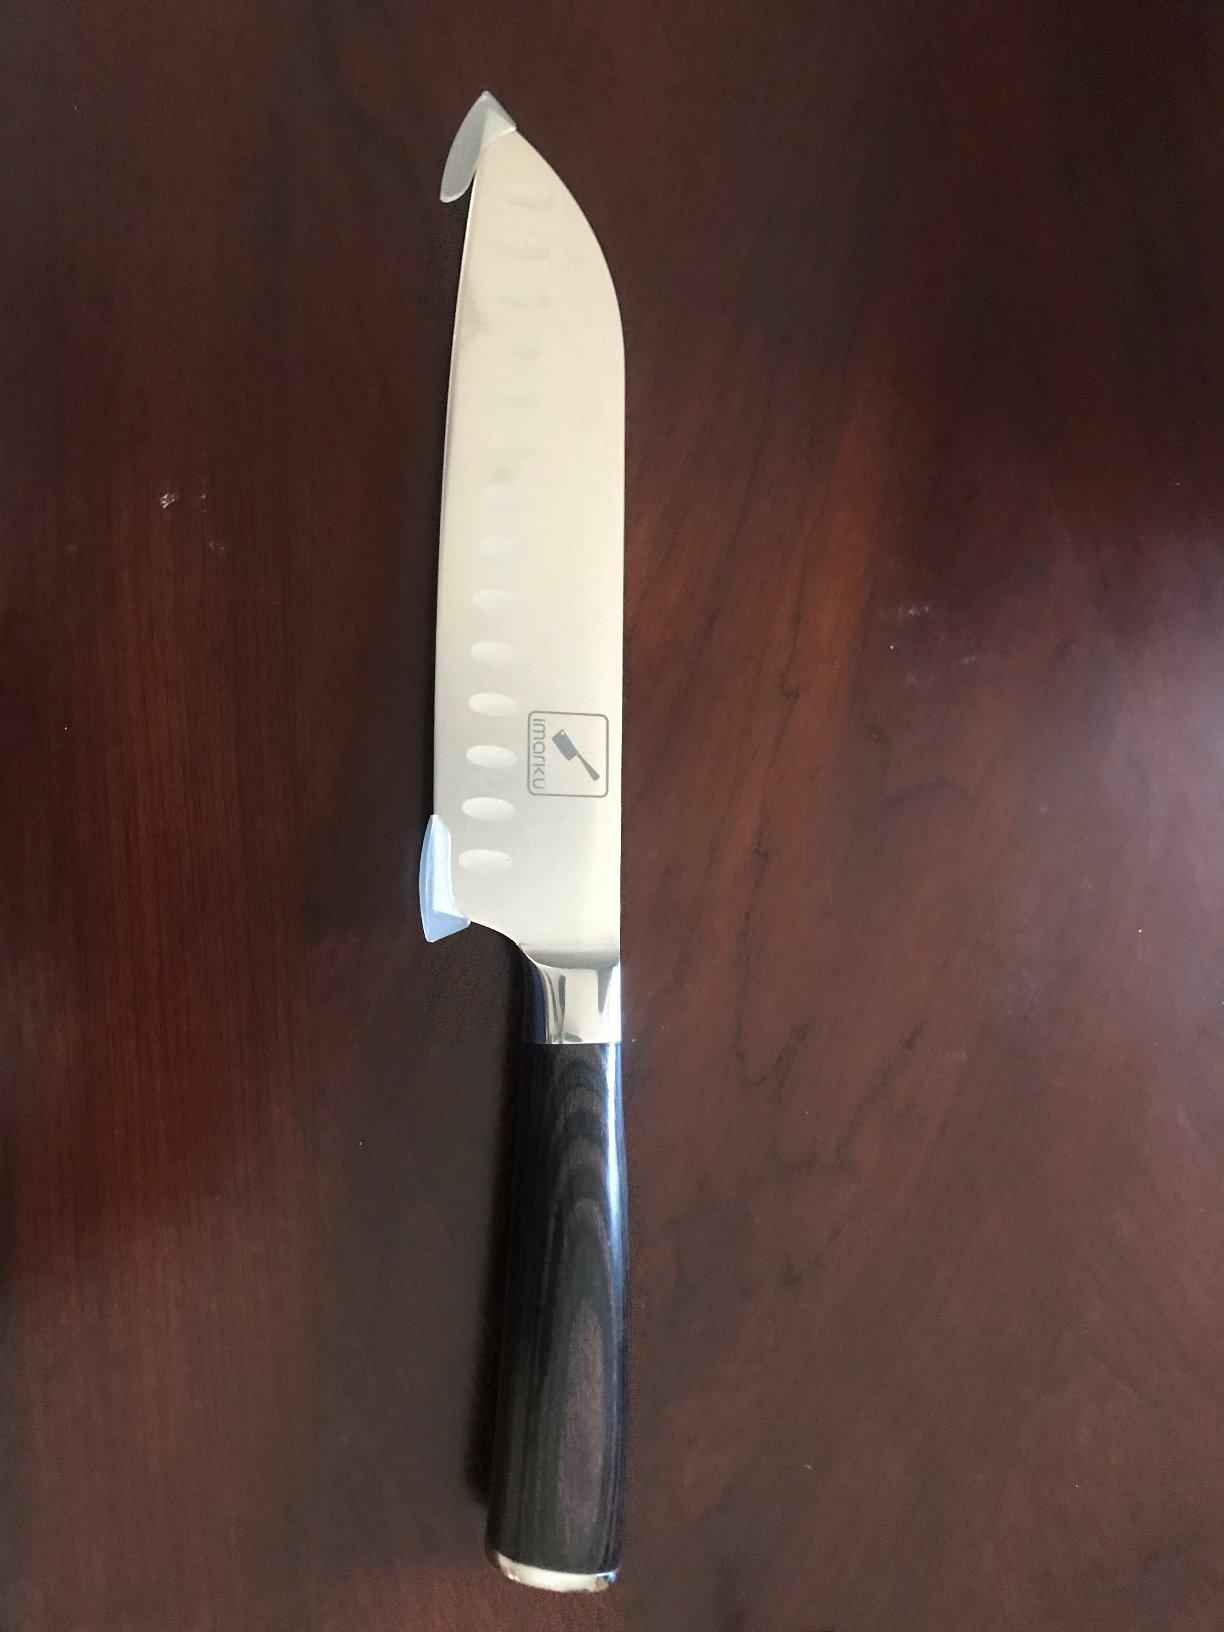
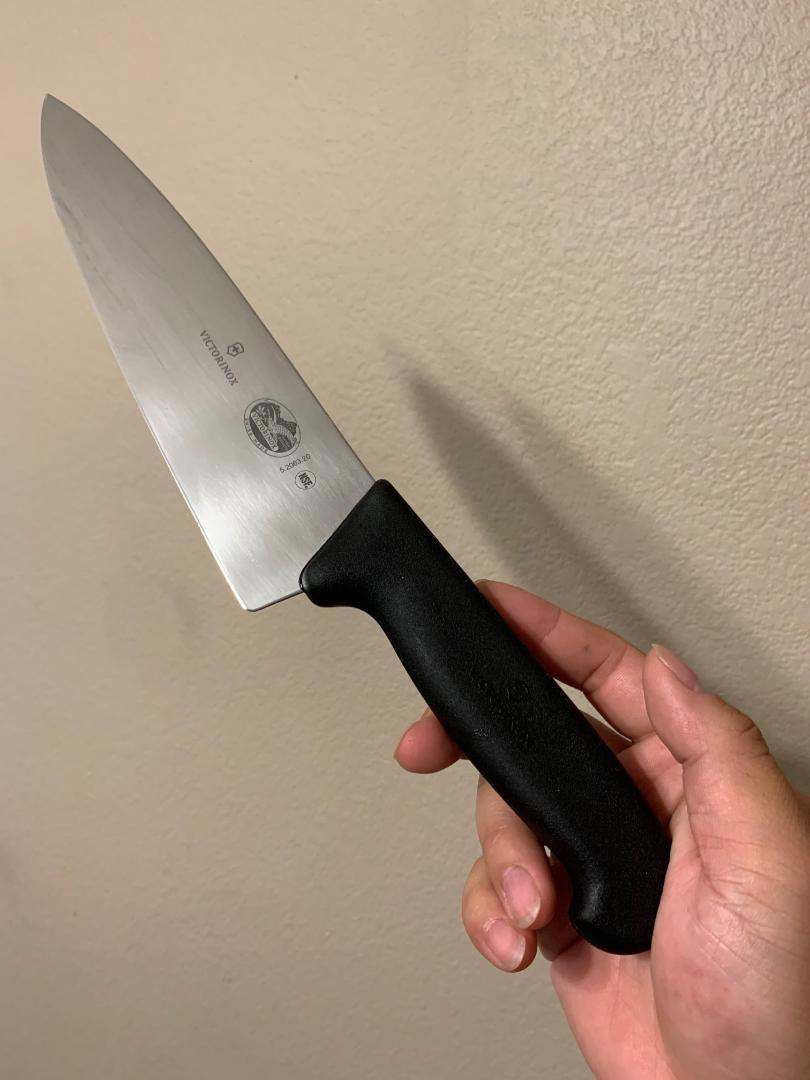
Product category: items_knife
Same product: no